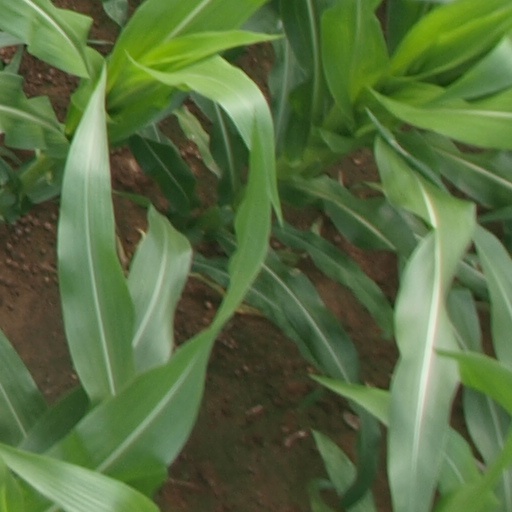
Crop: maize; corn